Comparison of psychoactive alcohols in alcoholic drinks

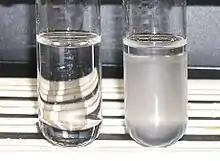
Photo: negative (left) with ethanol and positive with "t"-butanol.

Comparison of psychoactive alcohols in alcoholic beverages.